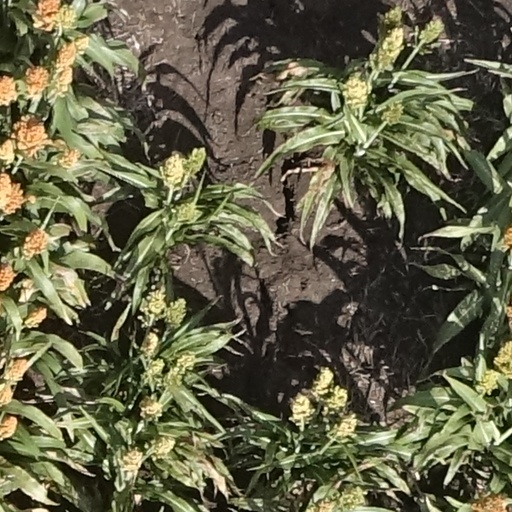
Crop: sorghum